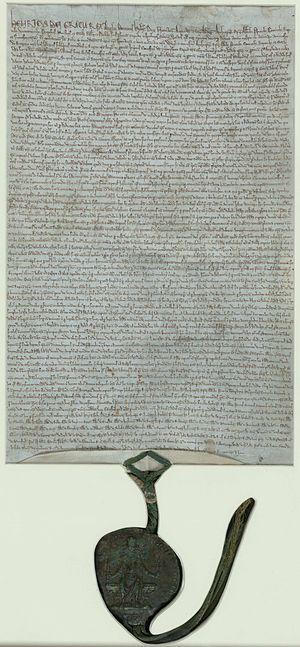
Magna Carta, latin pour Grande Charte, désigne plusieurs versions d'une charte arrachée une première fois par le baronnage anglais au roi Jean sans Terre le 15 juin 1215 après une courte guerre civile qui culmine le 17 mai par la prise de Londres. Les barons, excédés par les demandes militaires et financières du roi et par les échecs répétés en France, en particulier à Bouvines et à La Roche-aux-Moines, y imposent, dans un esprit de retour à l'ordre ancien, leurs exigences, dont la libération d'otages retenus par le roi, le respect de certaines règles de droit propres à la noblesse, la reconnaissance des franchises ecclésiastiques et bourgeoises, le contrôle de la politique fiscale par un Grand Conseil.